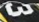
Number: 3